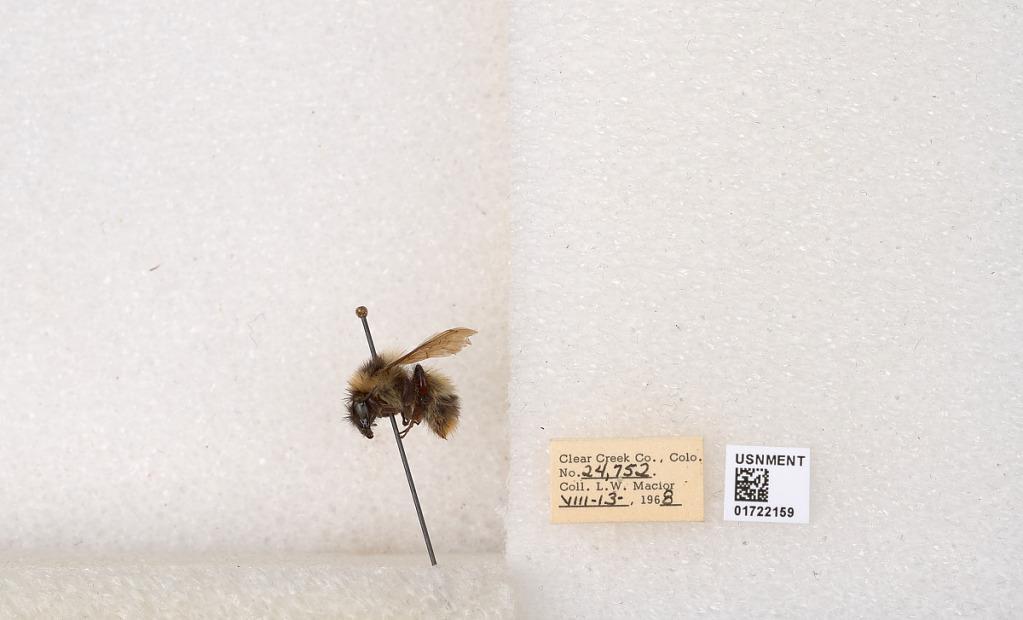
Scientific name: Bombus kirbyellus
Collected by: L. Macior
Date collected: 1968-8-13
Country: United States
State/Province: Colorado
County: Clear Creek
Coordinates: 39.6891, -105.644